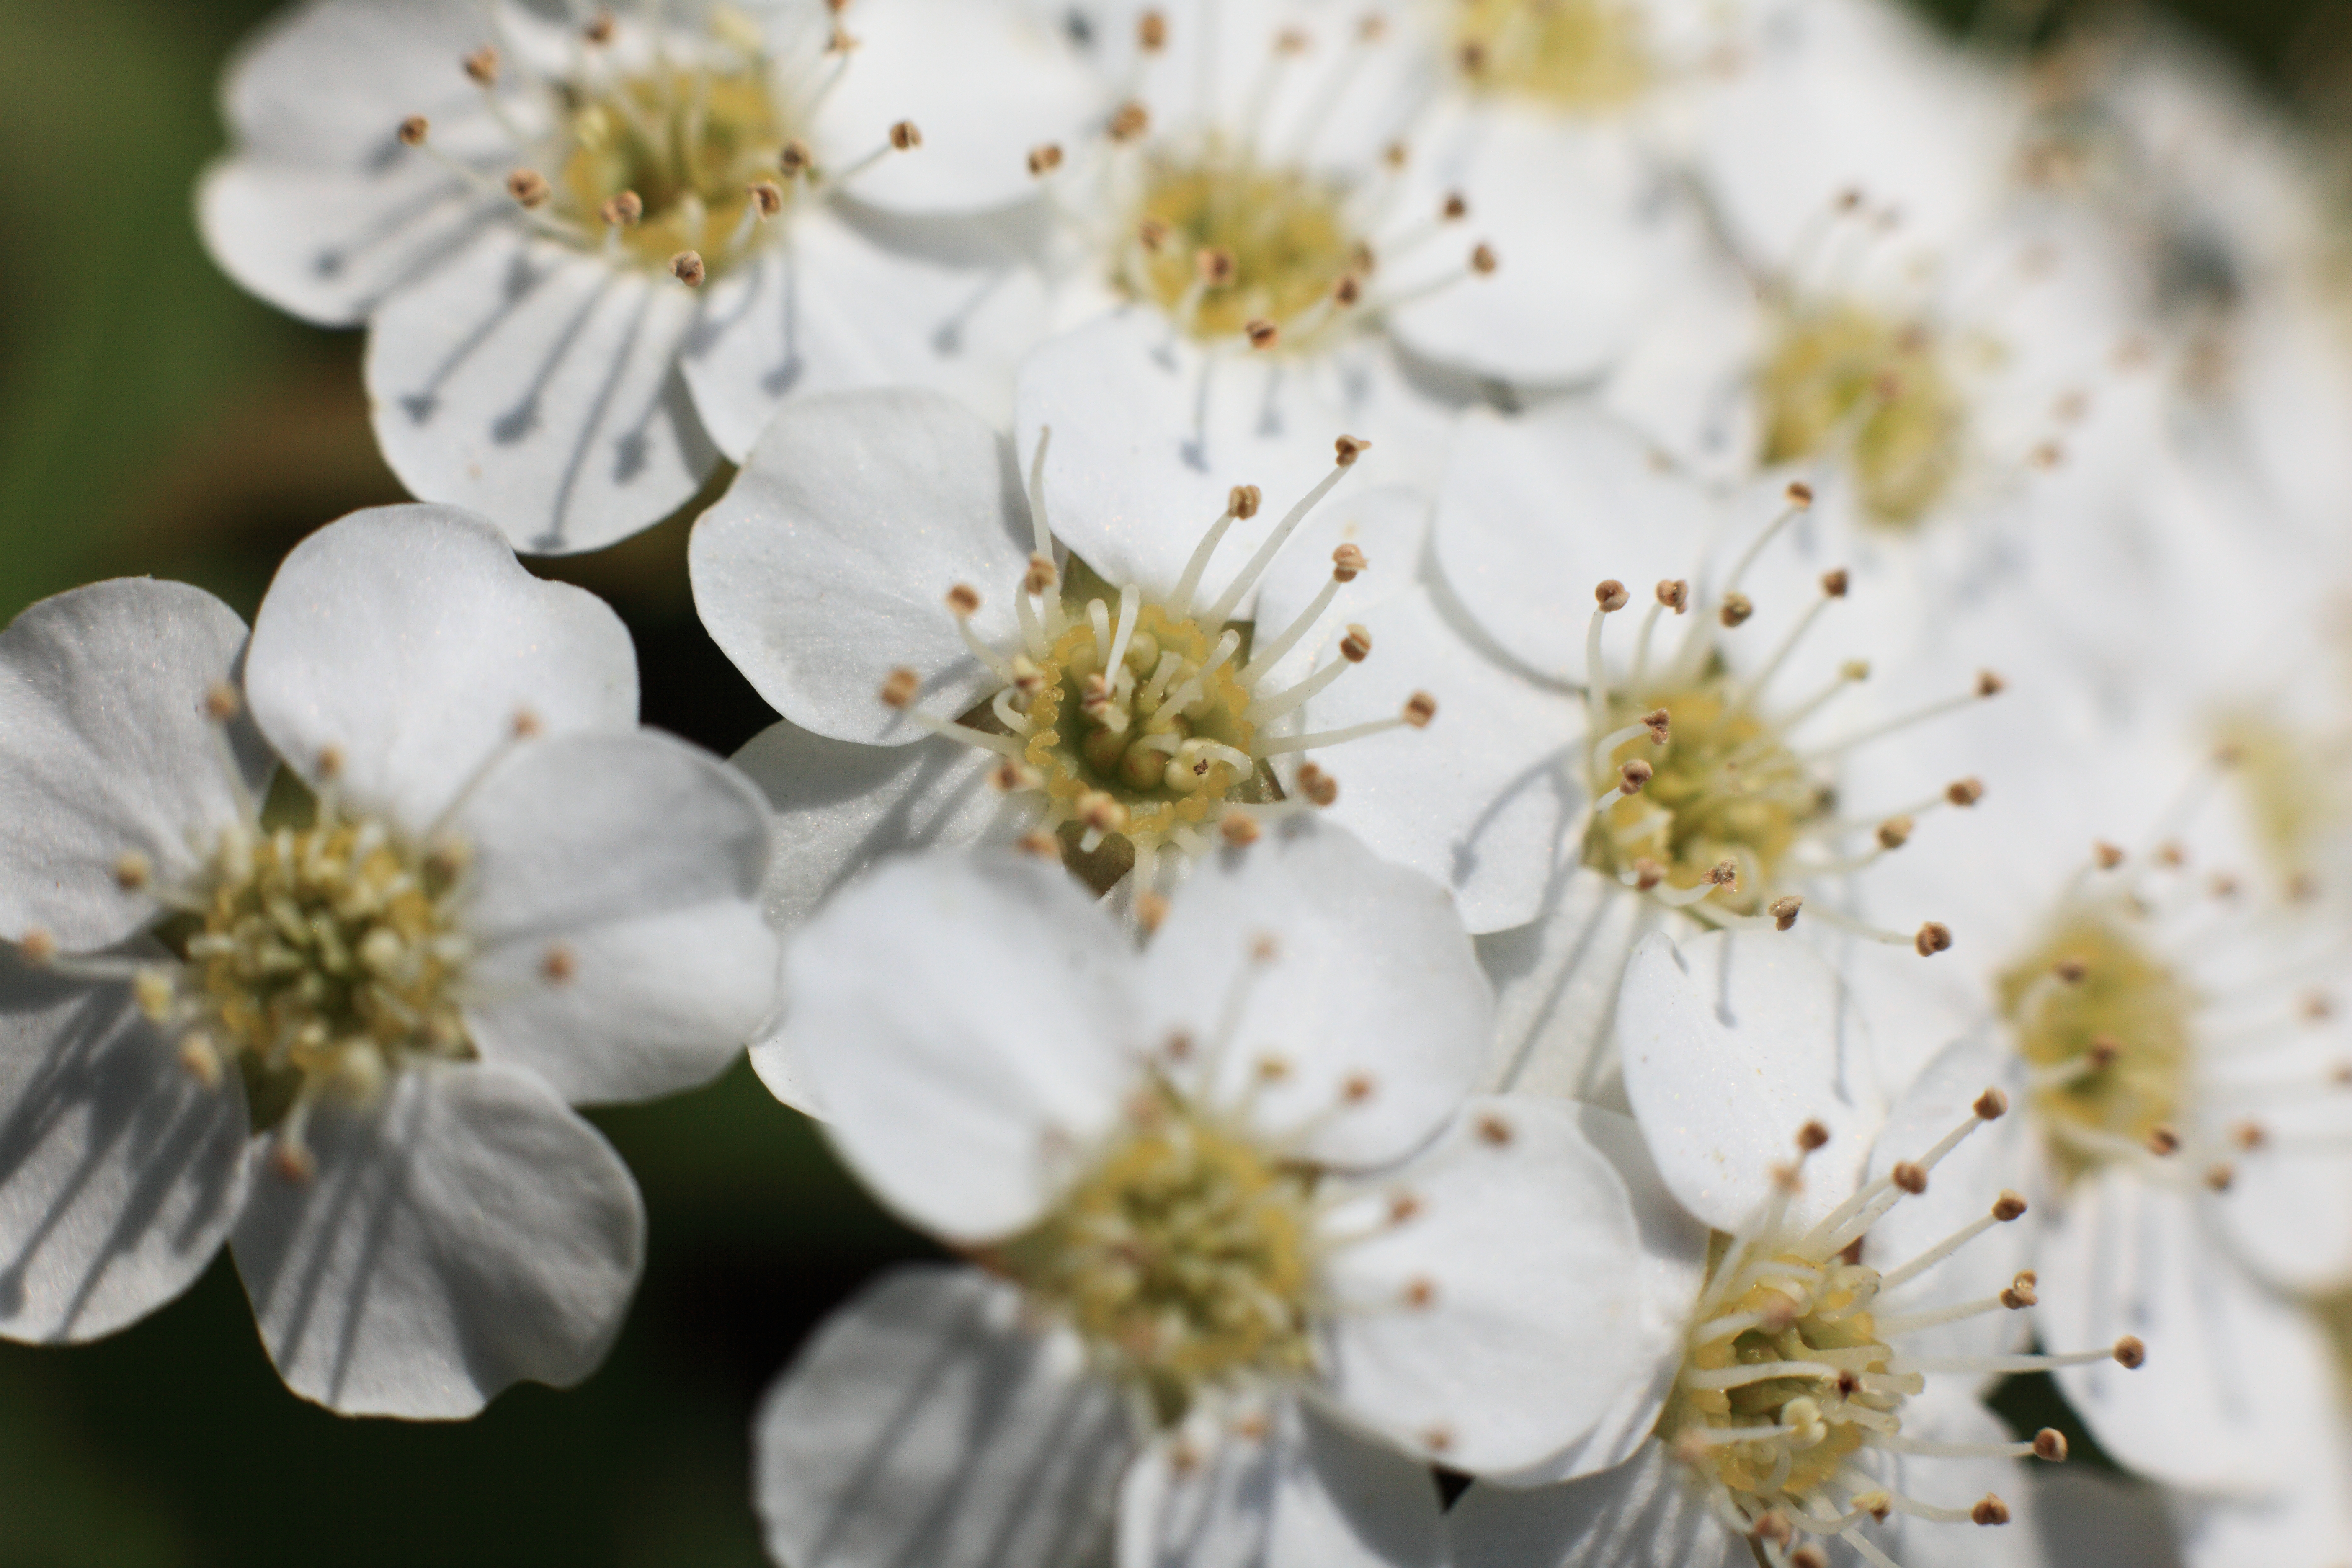
branch, blossom, plant, fruit, flower, petal, food, spring, high, produce, botany, flora, close up, 5d, hires, markii, hi, res, resolution, macro photography, flowering plant